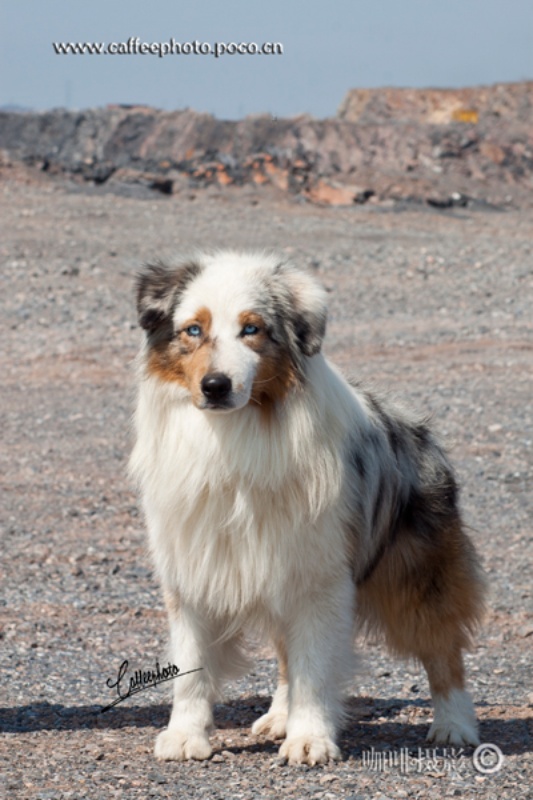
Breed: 245-n000098-Australian_Shepherd